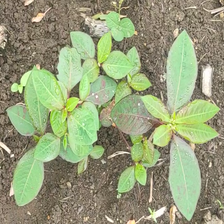
Weed species: Moti_dudhi(Euphorbia_geneculata_L)